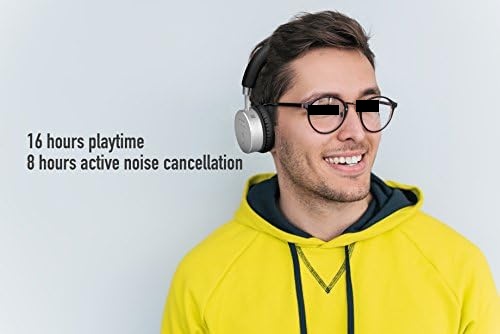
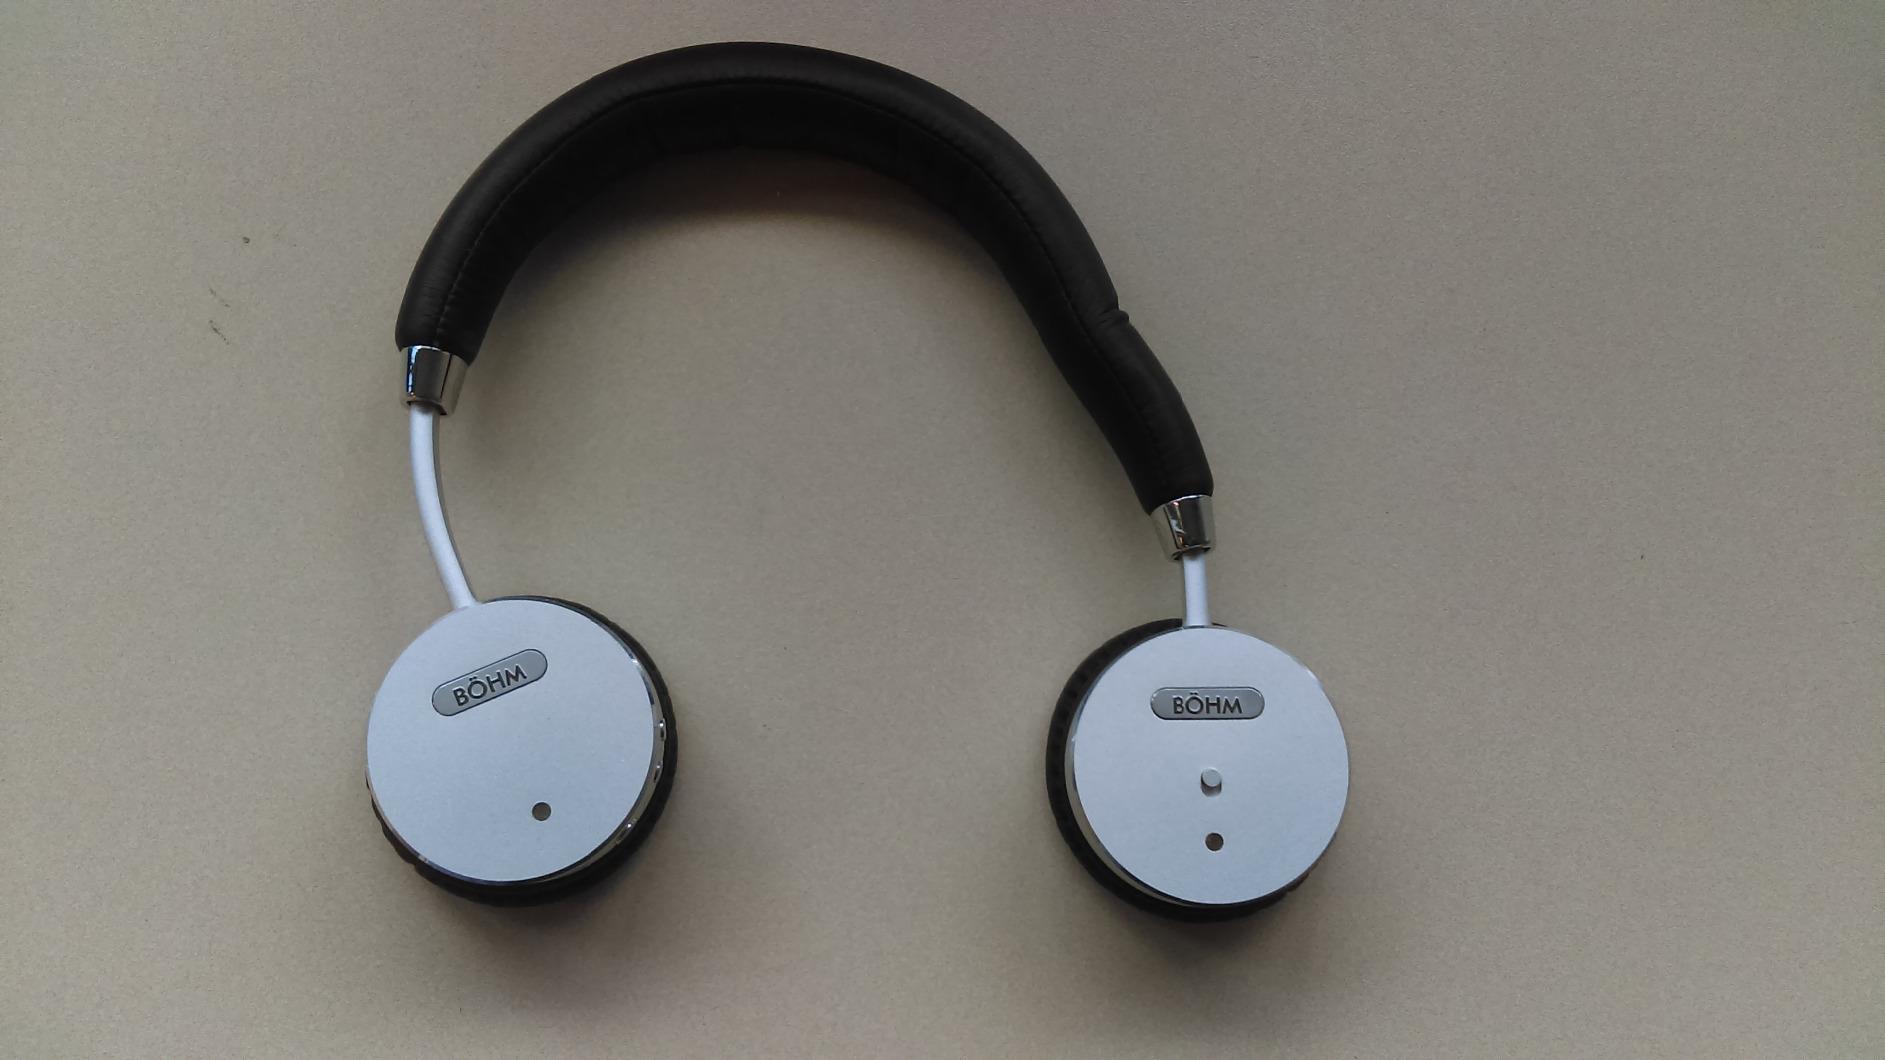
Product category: headphones
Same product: yes